All Together Now (Philippine TV series)

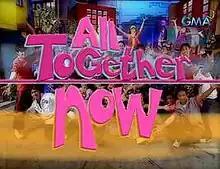
Title card

All Together Now is a Philippine television sitcom series broadcast by GMA Network. Directed by Al Quinn, it stars Christopher de Leon, Johnny Delgado, Edgar Mortiz and Pops Fernandez. It premiered on October 21, 2003 on the network's KiliTV line up. The series concluded on September 7, 2004 with a total of 47 episodes.